Blue Impulse

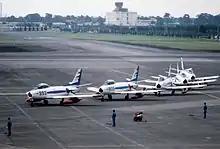
Blue Impulse F-86s at Yokota AB, 1981

In 1964, Blue Impulse performed at the opening of the 1964 Summer Olympics in Tokyo, drawing the Olympic rings in the air with coloured smoke. In 1970, at the opening of Expo '70 in Osaka, the team drew "Expo '70" in the air.